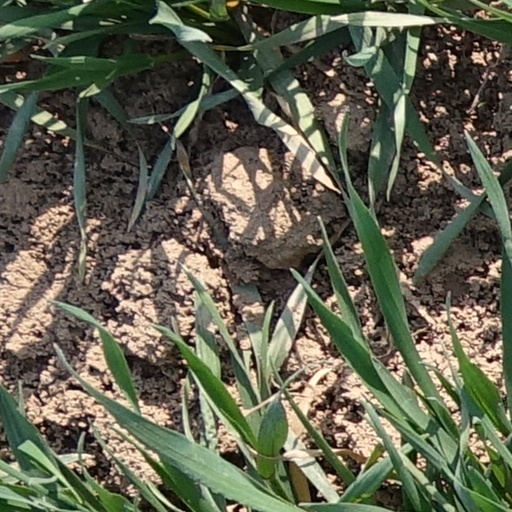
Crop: wheat